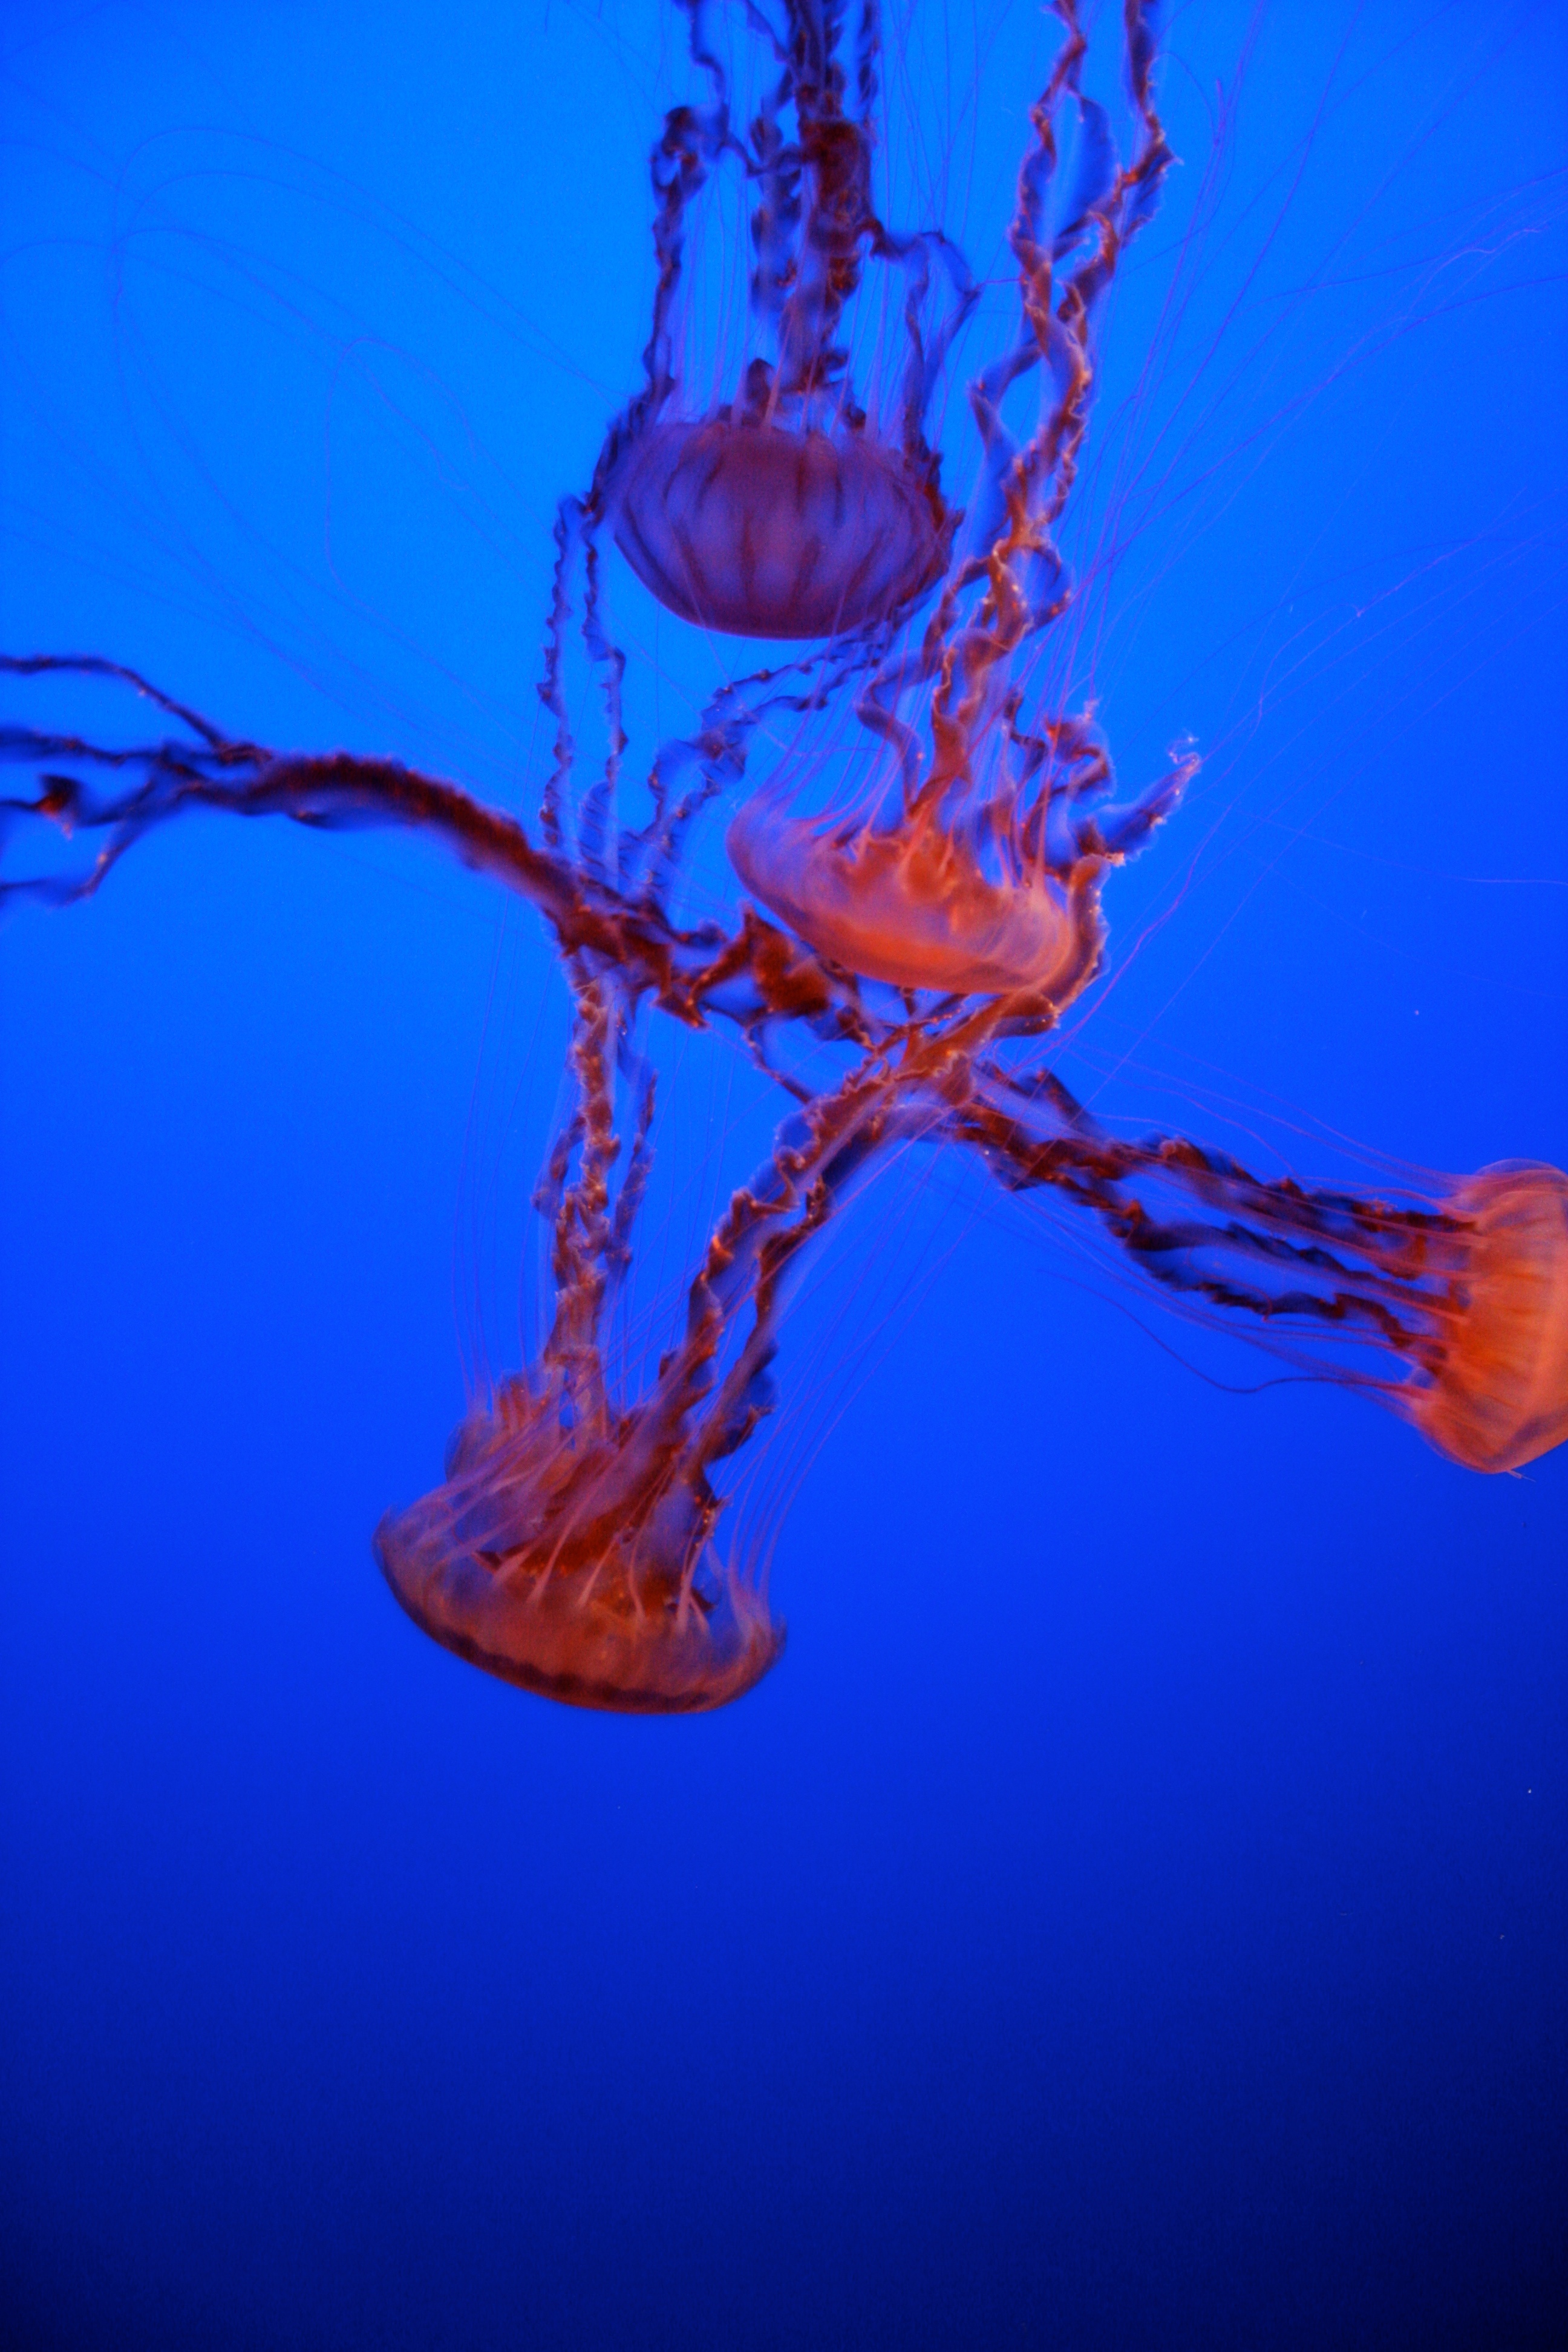
water, animal, underwater, biology, jellyfish, blue, coral, invertebrate, illustration, aquarium, cnidaria, monterey, organism, marine biology, marine invertebrates, deep sea fish